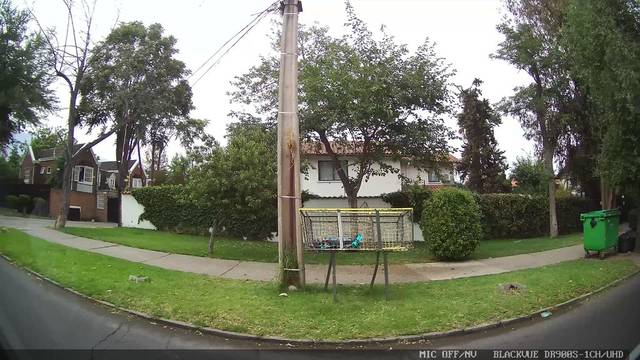
Region: Chile
Coordinates: -33.44, -70.545